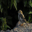
Label: bird